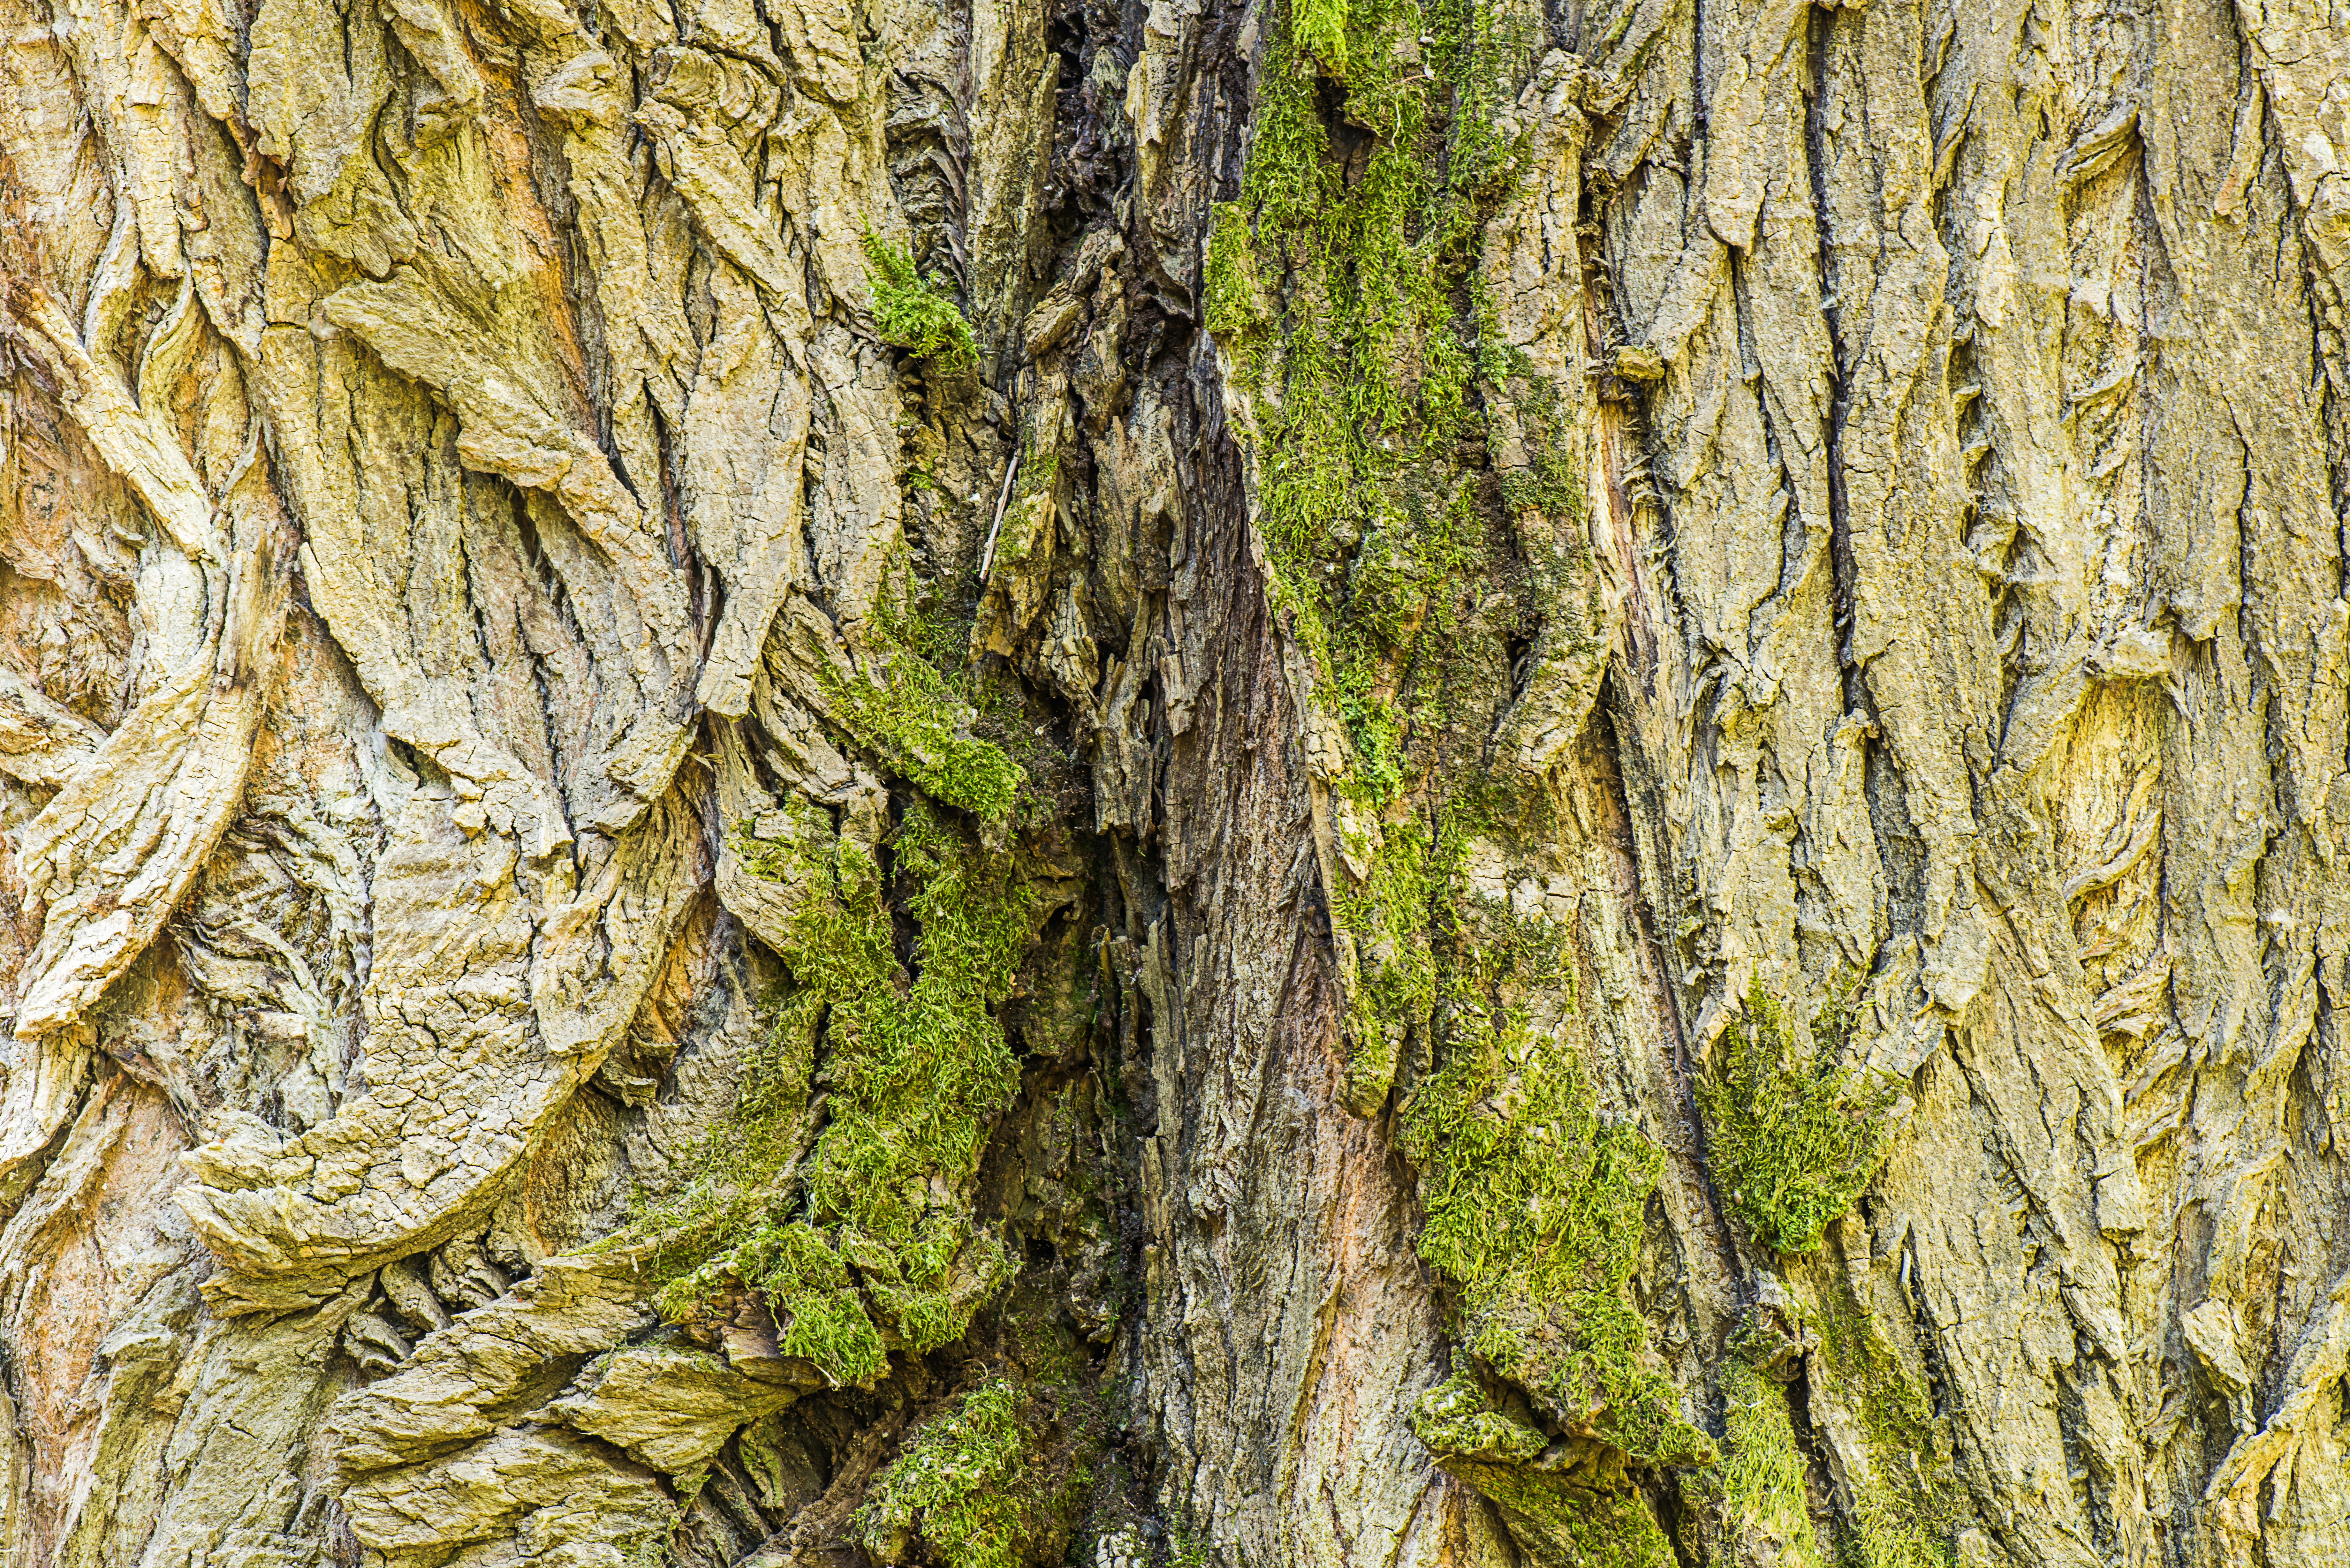
tree, nature, forest, branch, plant, wood, texture, leaf, flower, trunk, old, moss, bark, formation, green, flora, deciduous, woodland, flowering plant, black poplar, populus nigra, plant stem, woody plant, land plant